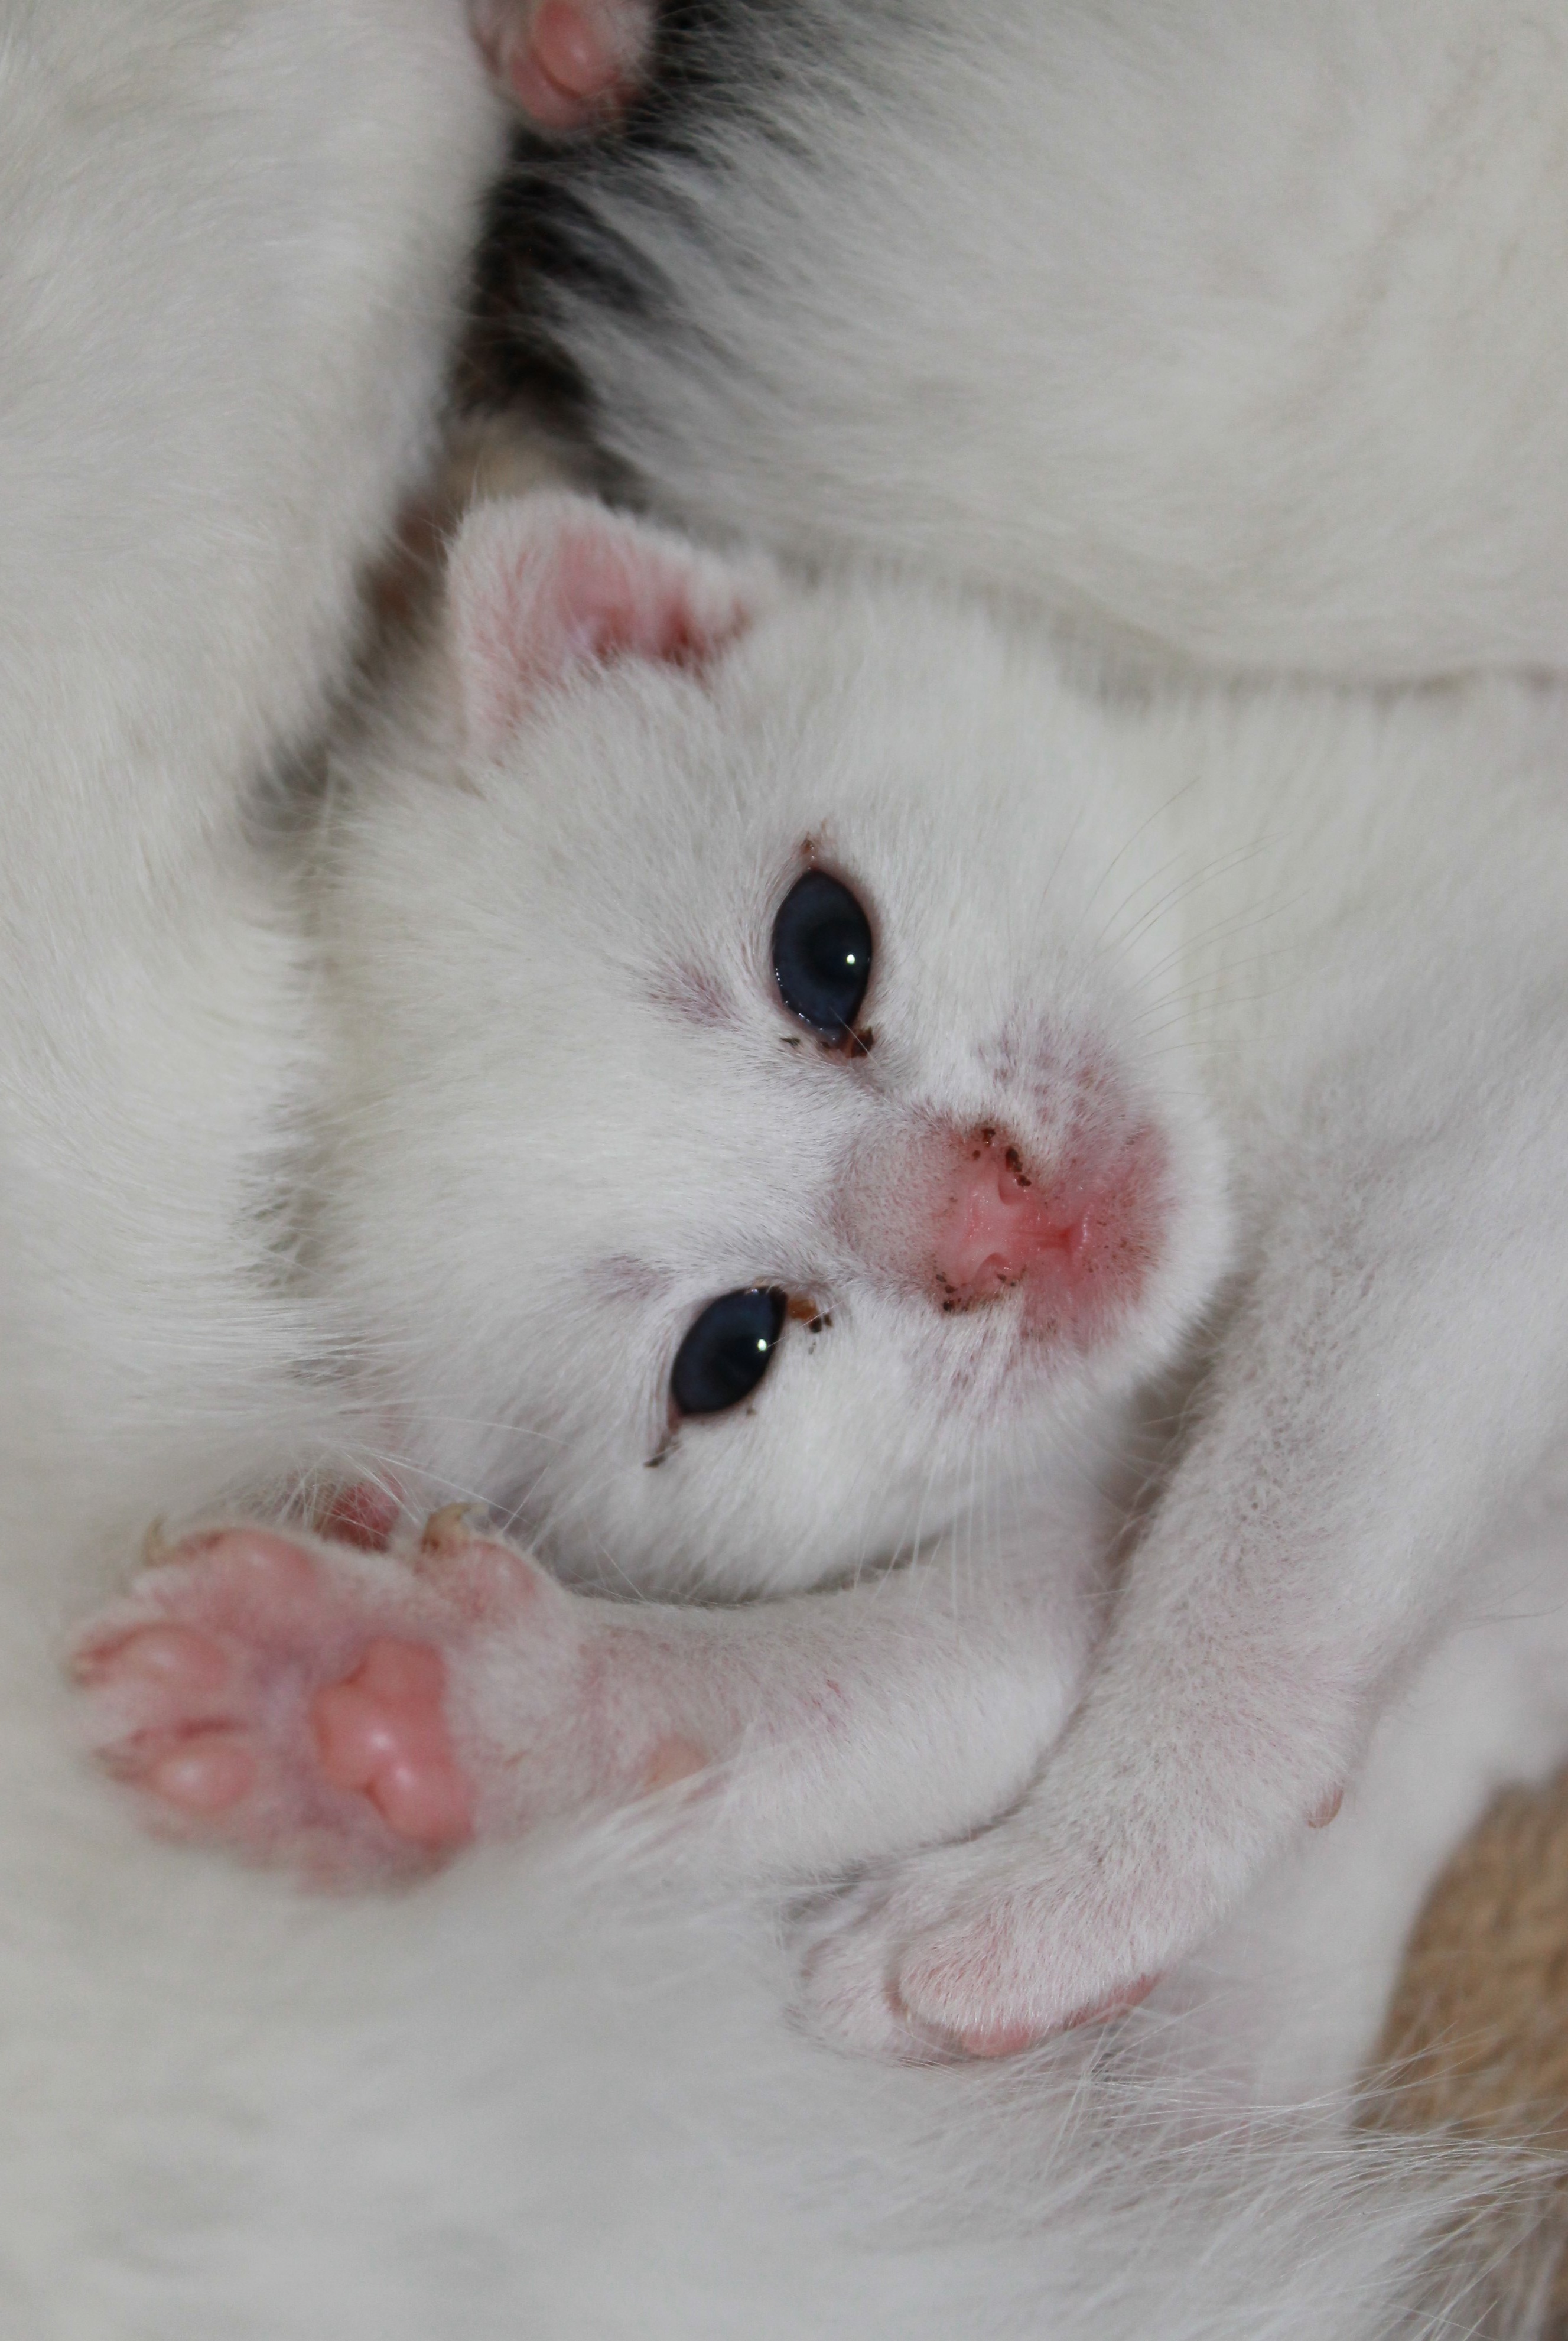
white, sweet, pet, kitten, cat, mammal, nose, whiskers, skin, vertebrate, ragdoll, baby cat, young kittens, small to medium sized cats, cat like mammal, turkish angora